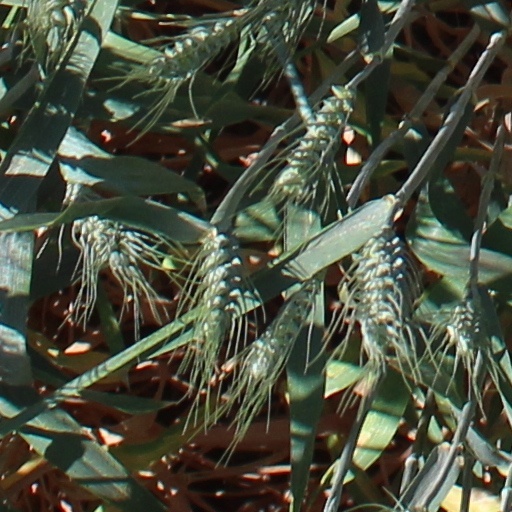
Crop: wheat